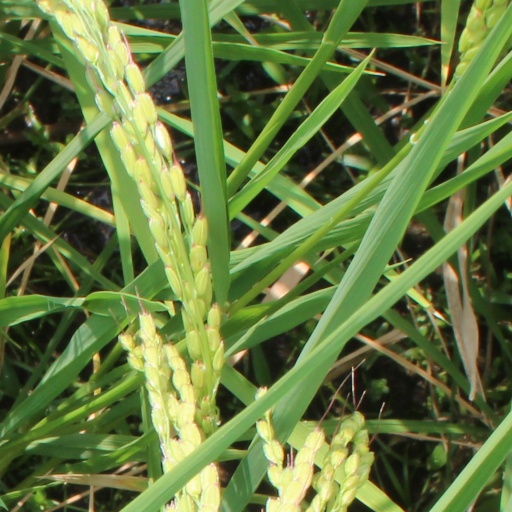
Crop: rice